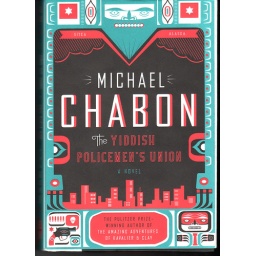
Cover of the book I had Michael Chabon sign for me at Politics and Prose in Washington DC.